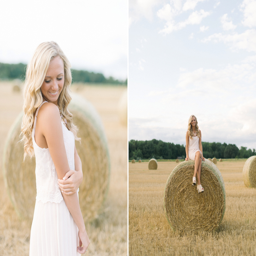
senior portraits for the class by person .